Villers-sur-Mer

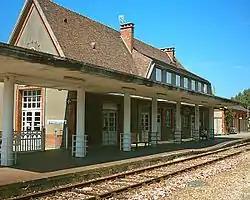
Railway station

Villers-sur-Mer station is on the line from Deauville to Dives-sur-Mer. The station building is no longer open but train services operate year-round on weekends, and also on weekdays during the summer.